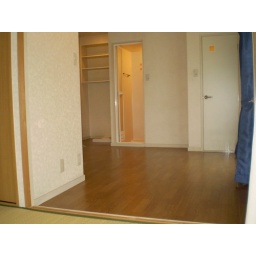
6 tatami mat in size dining kitchen area. Washing machine inside room.